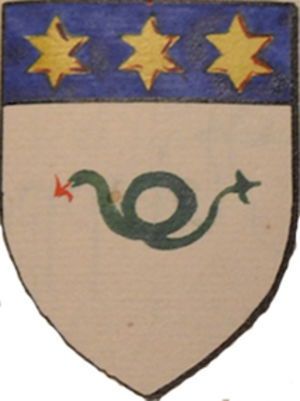
D'argent à la guivre de sinople repliée par le milieu, languée de gueules, au chef d'azur chargé de trois étoiles d'or.
La famille de Prelle de la Nieppe est une ancienne famille noble subsistante originaire du comté de Hainaut remontant à la première moitié du XVᵉ siècle.
Cette liste des familles contemporaines de la noblesse belge ne retient que les familles subsistantes faisant partie officiellement de la noblesse belge avec un principe légal de noblesse héréditaire, à l'exclusion des familles de nationalité belge de noblesse non reconnue ou de noblesse étrangère n'ayant pas introduit une requête d'incorporation dans la noblesse auprès de S.M. le roi des Belges.
Cette liste chronologique de familles belges reprend de façon non exhaustive des familles belges sans distinction sociale dont l'ascendance prouvée est antérieure au XIXᵉ siècle et qui ont fait l'objet d'une publication historique.